Tibi, Spain

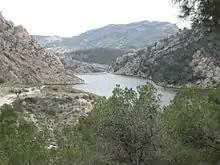
The reservoir of Tibi.

Castle in Tibi This castle is located on a long shaped peak. It was built in the 10th century and it belonged to the Almohad dynasty until the year 1240. After the Christian conquer, it became owned by the Crown of Aragon.